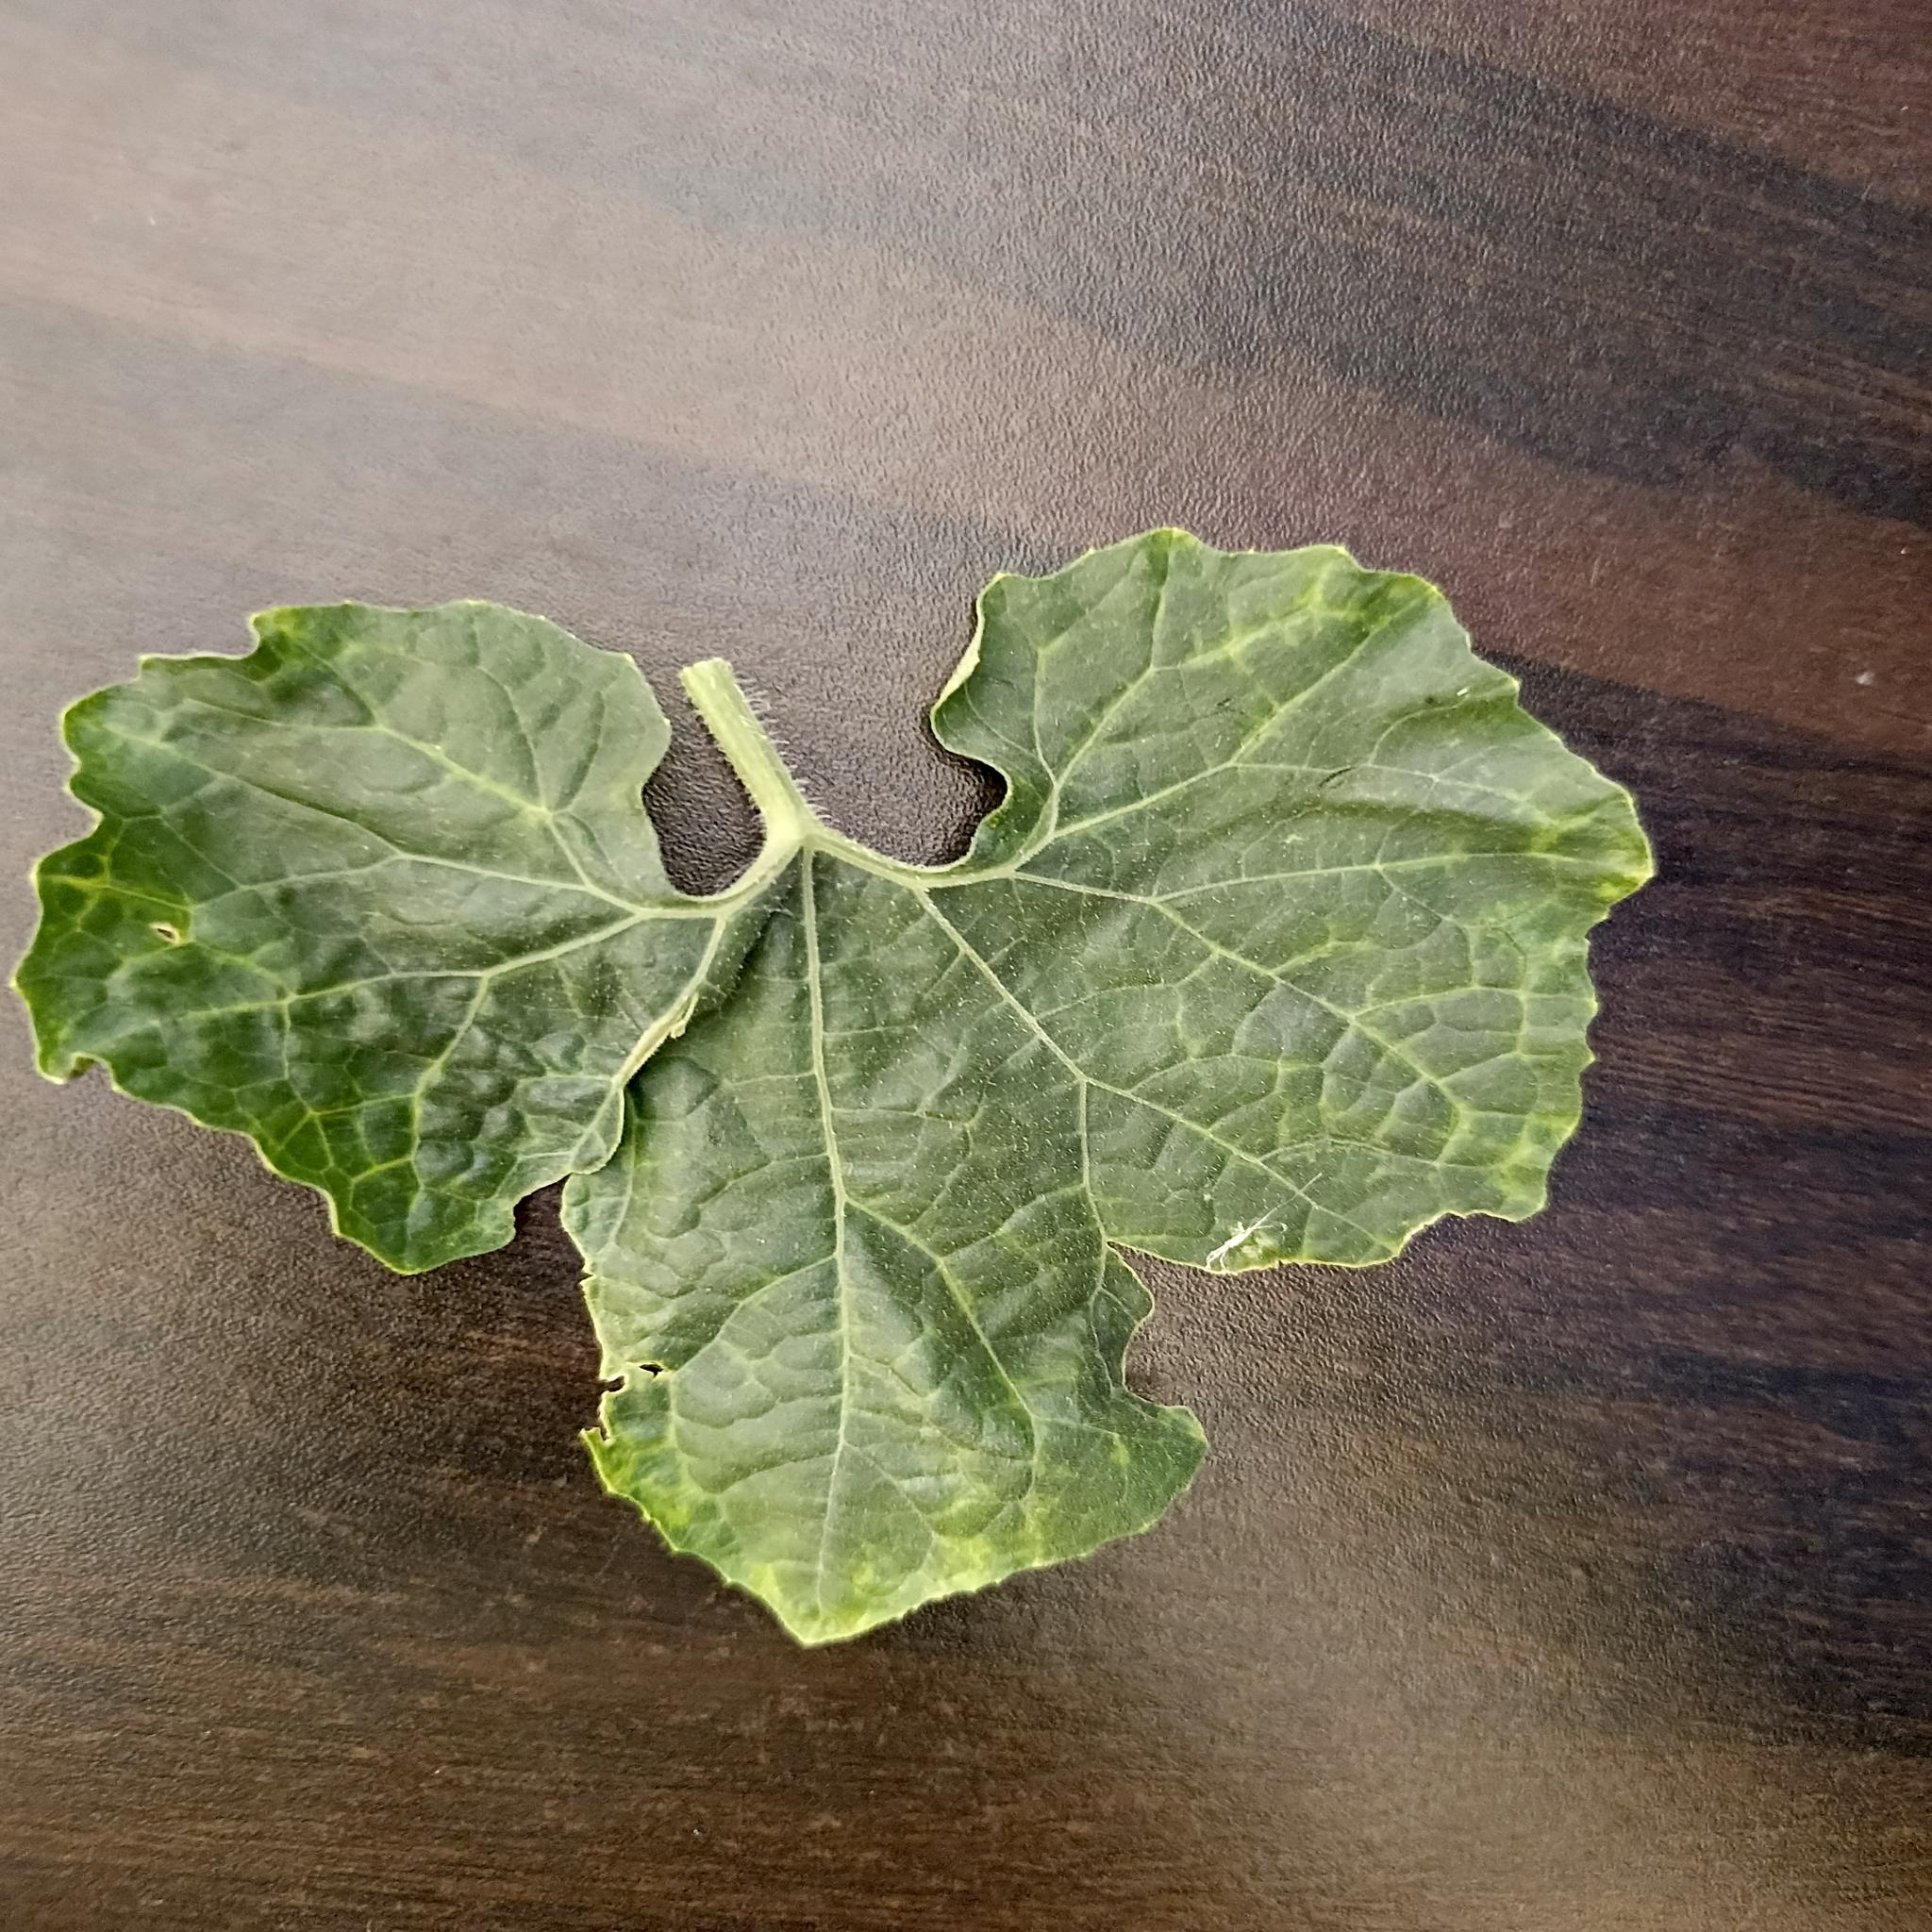
Label: Leaf curl